Ryan Grant (wide receiver)

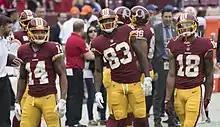
Grant standing with Brian Quick (83) and Josh Doctson (18) in a game against the San Francisco 49ers

Grant was selected by the Washington Redskins in the fifth round (142nd overall) of the 2014 NFL draft. On May 16, 2014, he signed a four-year, $2.36 million contract with the Redskins.